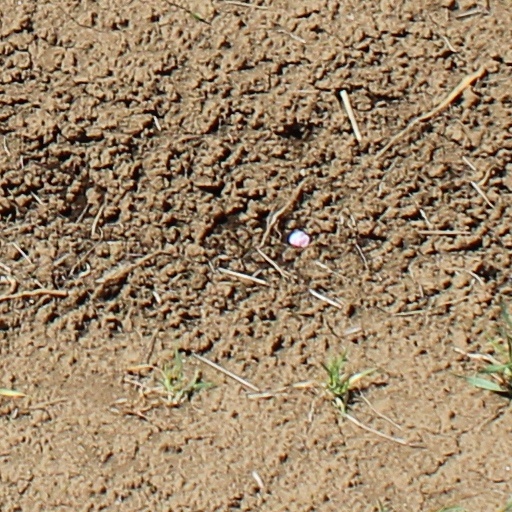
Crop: wheat